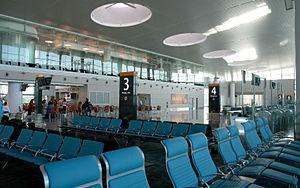
L’aéroport international Zvartnots, code AITA : EVN • code OACI : UDYZ, est un aéroport arménien, situé à 12 km à l'ouest de la capitale, Erevan. C'est le premier aéroport du pays.